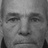
Emotion: sad